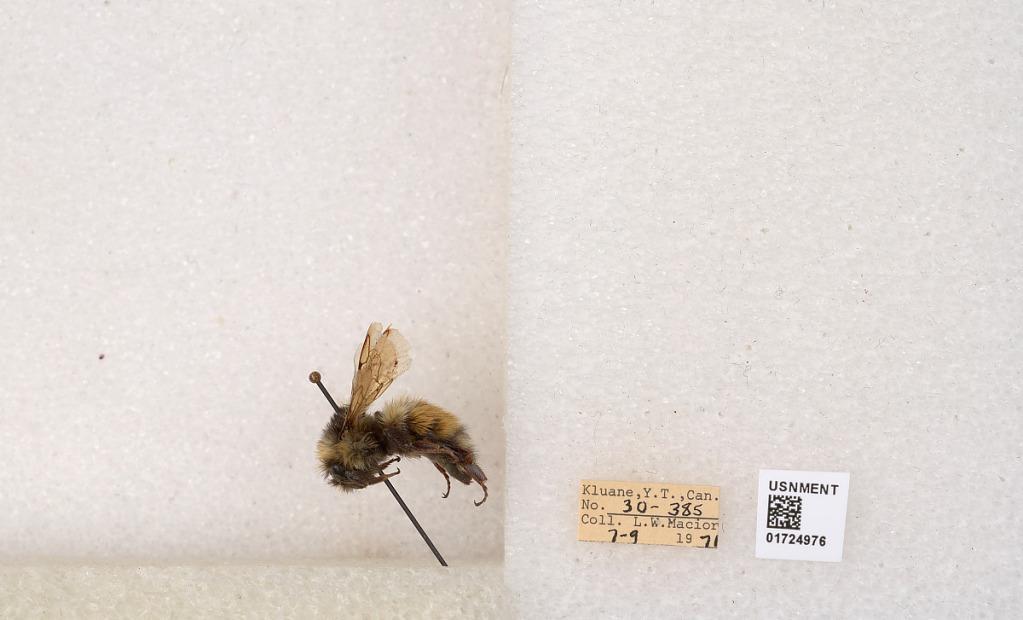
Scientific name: Bombus (Pyrobombus) sylvicola Kirby
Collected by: L. Macior
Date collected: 1971-7-9
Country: Canada
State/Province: Yukon Territory
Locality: Kluane National Park and Reserve
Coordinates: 60.7493, -139.504